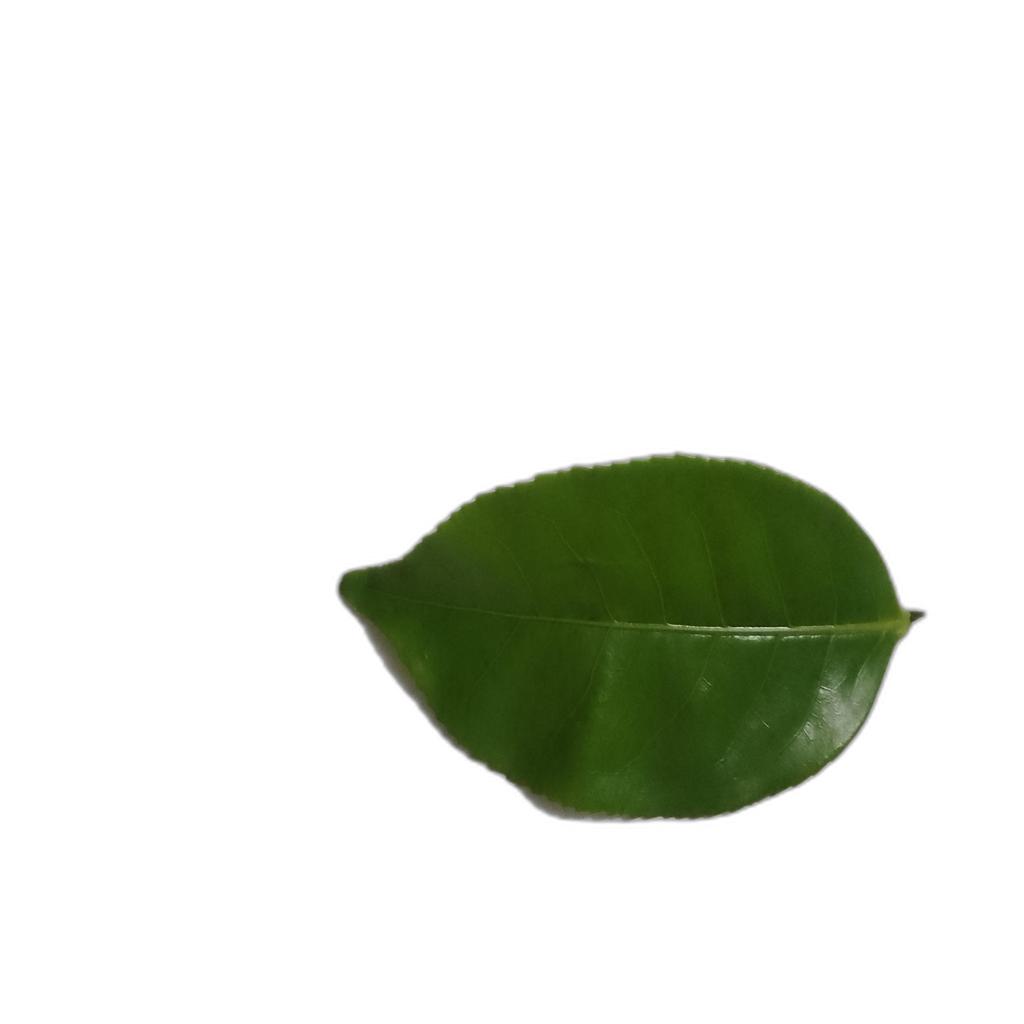
Label: Healthy